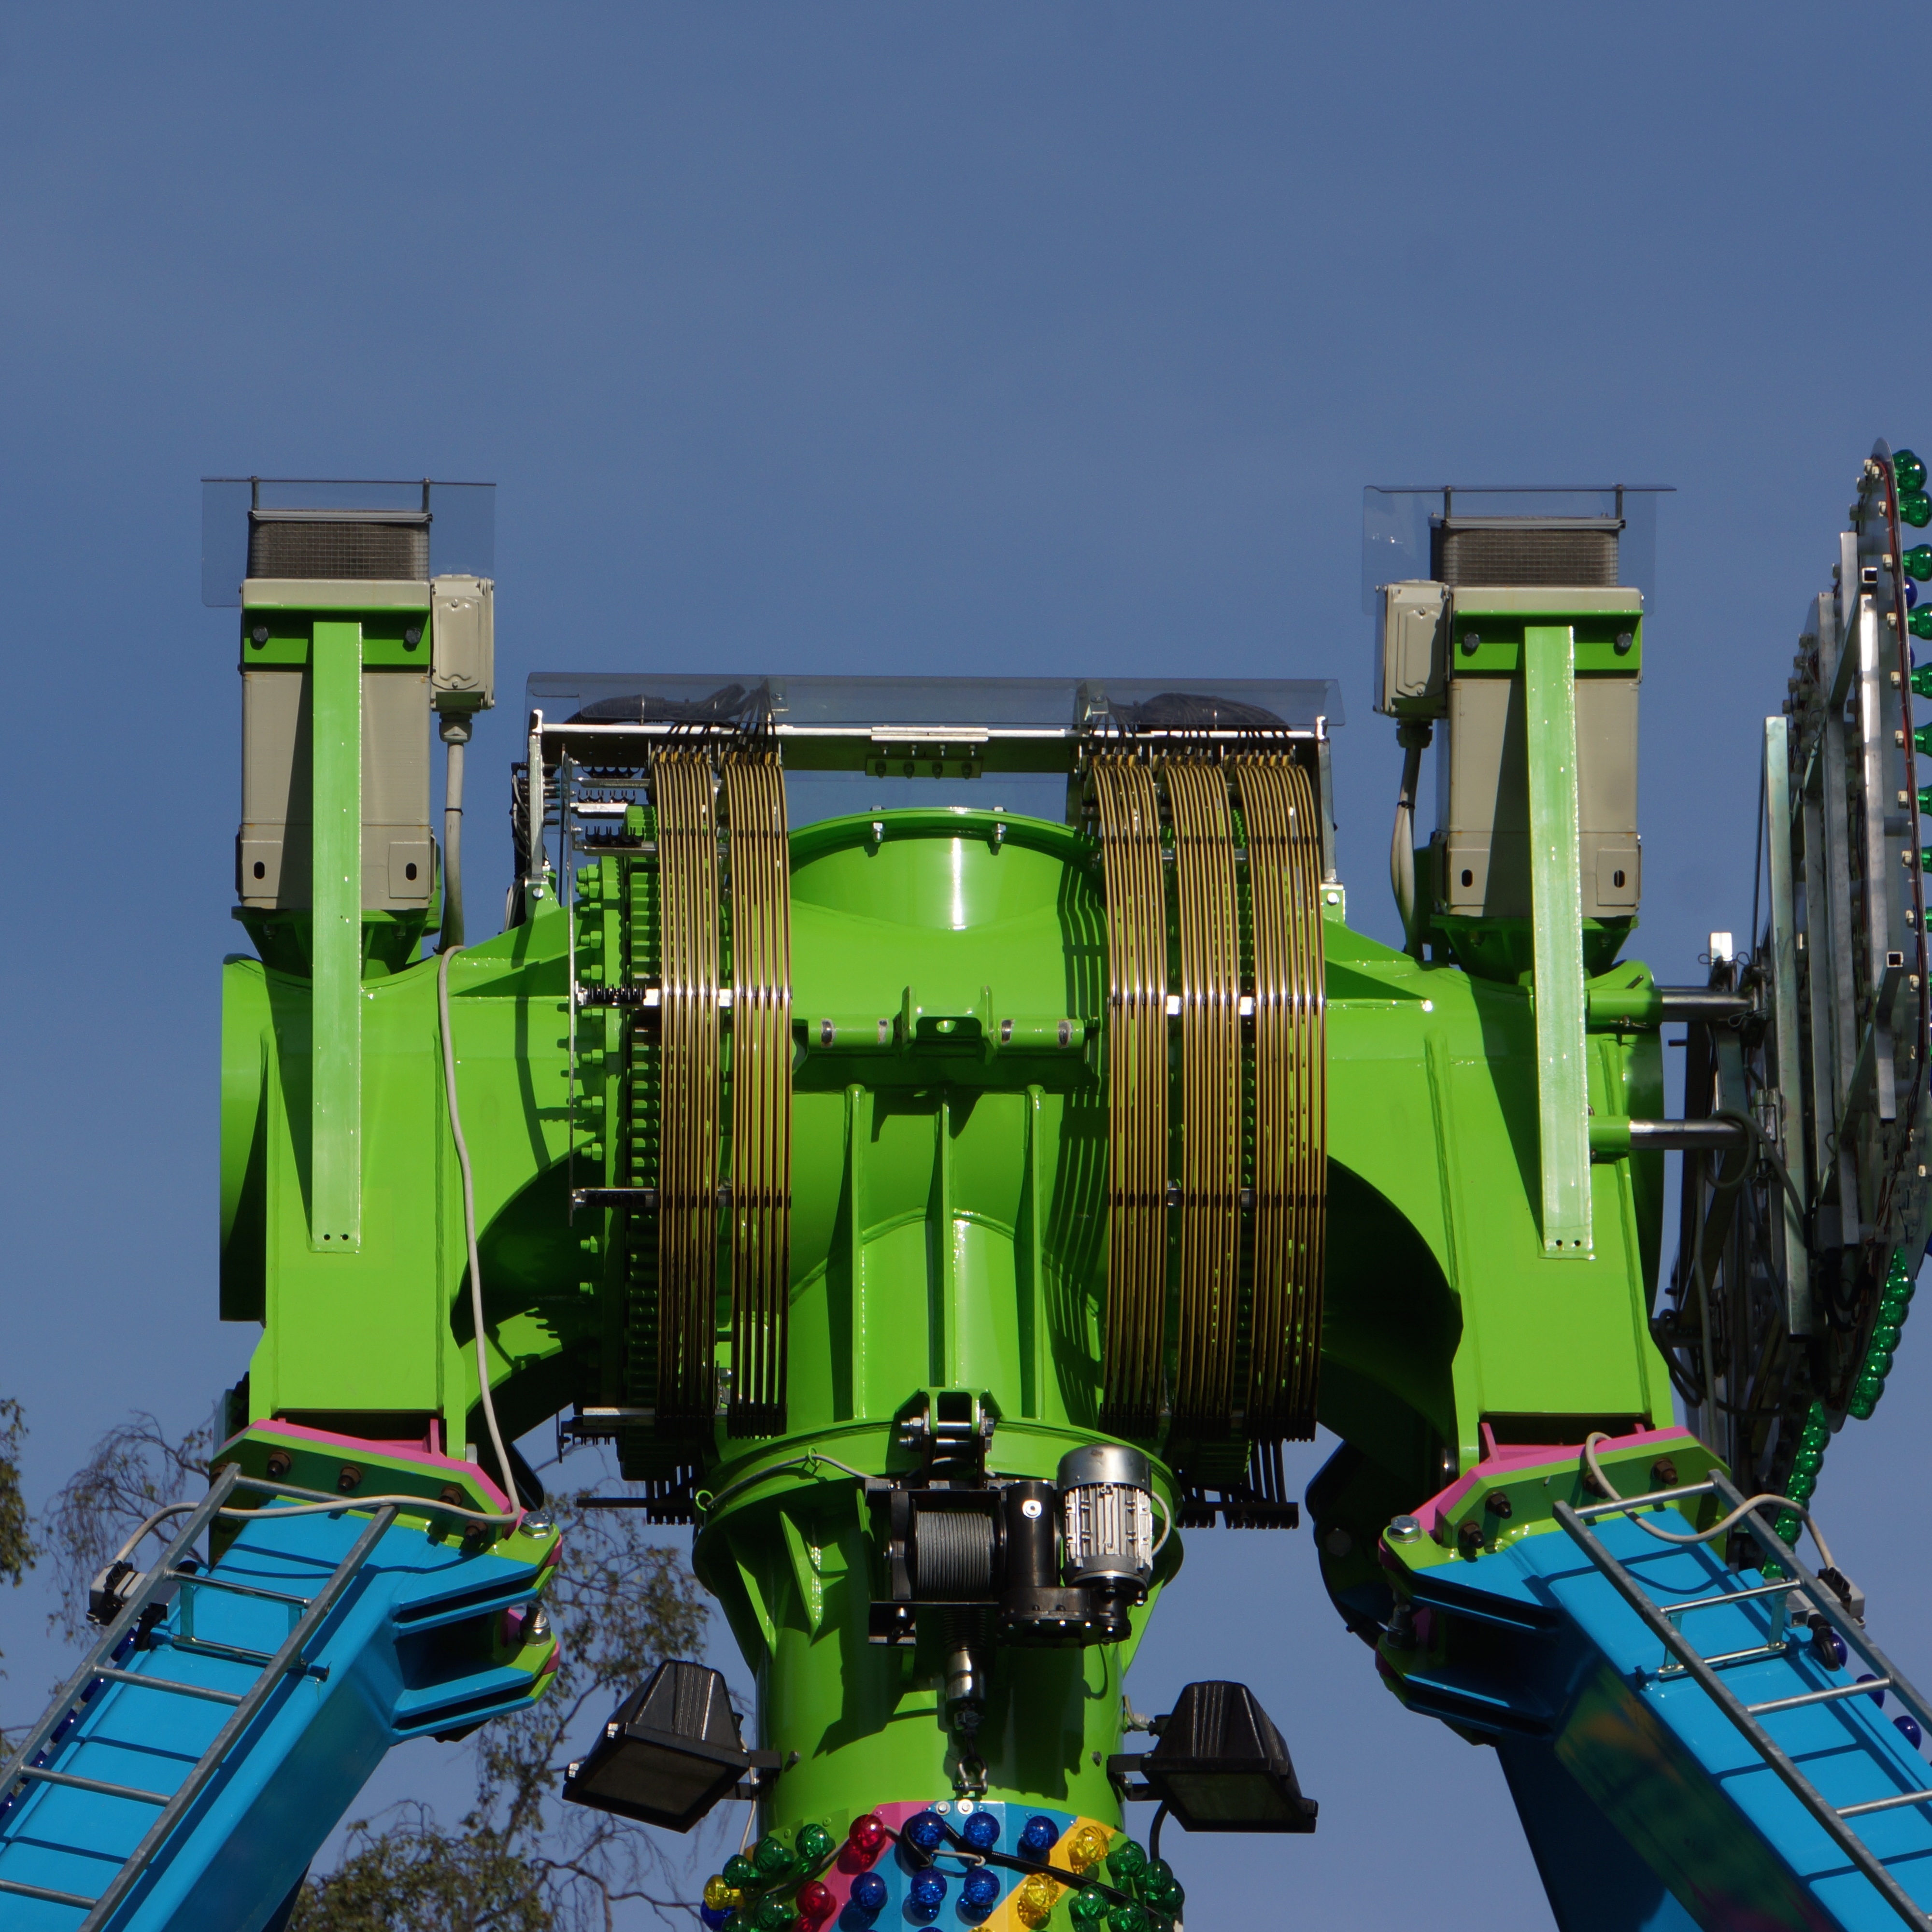
technology, transport, vehicle, machine, engine, screenshot, amusement park equipment, the power transmission